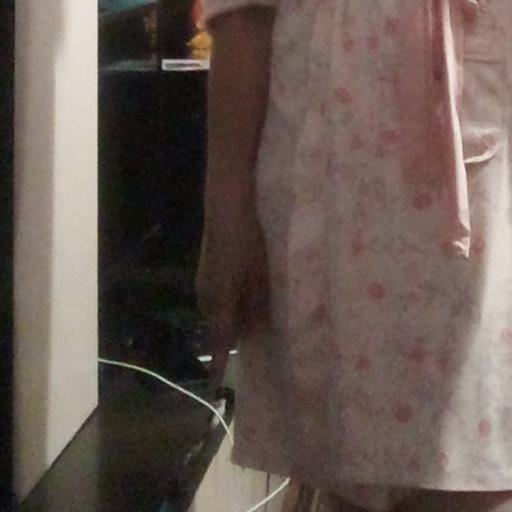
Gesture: no_gesture